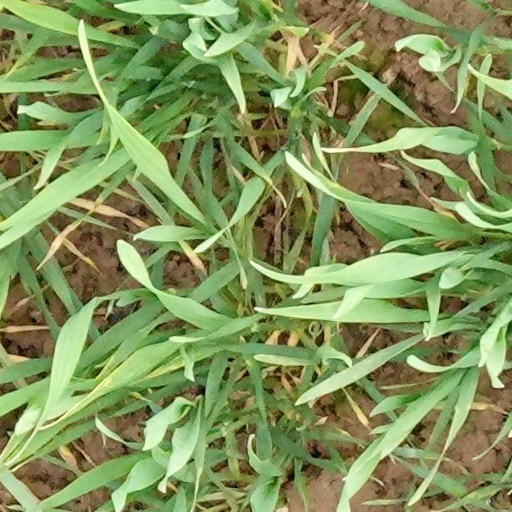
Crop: wheat